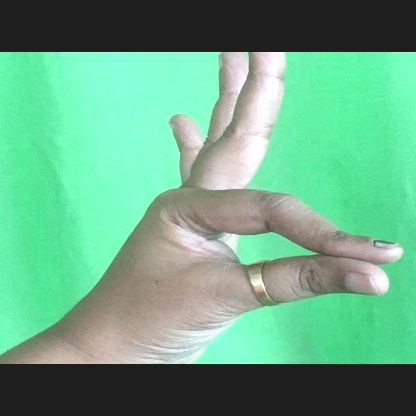
Mudra: Hamsasyam